Genocide of indigenous peoples

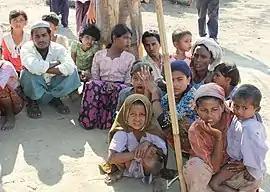
Displaced Rohingya people in Rakhine State

The Russian conquest of Siberia was accompanied by massacres due to indigenous resistance to colonization by the Russian Cossacks, who savagely crushed the natives. At the hands of people like Vasilii Poyarkov in 1645 and Yerofei Khabarov in 1650, some peoples like the Daur were slaughtered by the Russians to the extent that it is considered genocide. In Kamchatka, out of a previous population of 20,000, only 8,000 remained after being subjected to half a century of Cossack slaughter.